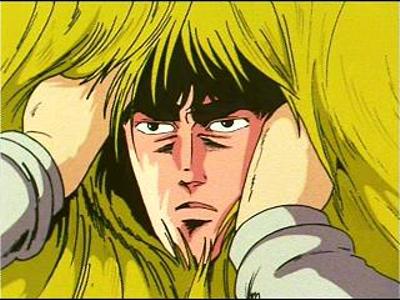
回答: また夜に餌もってきてやるからな「アタァ!」シー!かあちゃんにみつかっちまう!